Larock indole synthesis

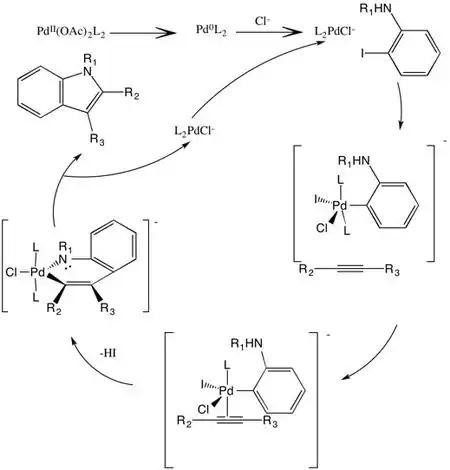
Larock indole synthesis mechanism.

The carbopalladation step is regioselective when unsymmetrical alkynes are used. Although it was previously believed that the alkyne is inserted with the less sterically-hindering R-group adjacent to the arylpalladium, Larock et al. observed that the larger more sterically-hindering R-group is inserted next to the arylpalladium. They suggest that the driving force of the alkyne insertion may be the steric hindrance present in the developing carbon-carbon bond and the orientation of the alkyne prior to syn-insertion of the alkyne into the aryl palladium bond. Alkyne insertion occurs so that the large substituent on the alkyne avoids steric strain from the short developing carbon-carbon bond by interacting with the longer carbon-palladium bond.